Valença, Portugal

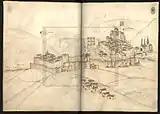
Valença and Tui in 1510 ("Livro das Fortalezas)"

Valença origins date back from Roman times. The two existent Roman roads are the proof (the Via IV of Antonine Itinerary XIX, of military use, and the designated per loca marítima - Itinerary XX -, of commercial use). Also inside the fortified walls a Roman milestone marks the XLII mile of the road connecting Braga to Tui.